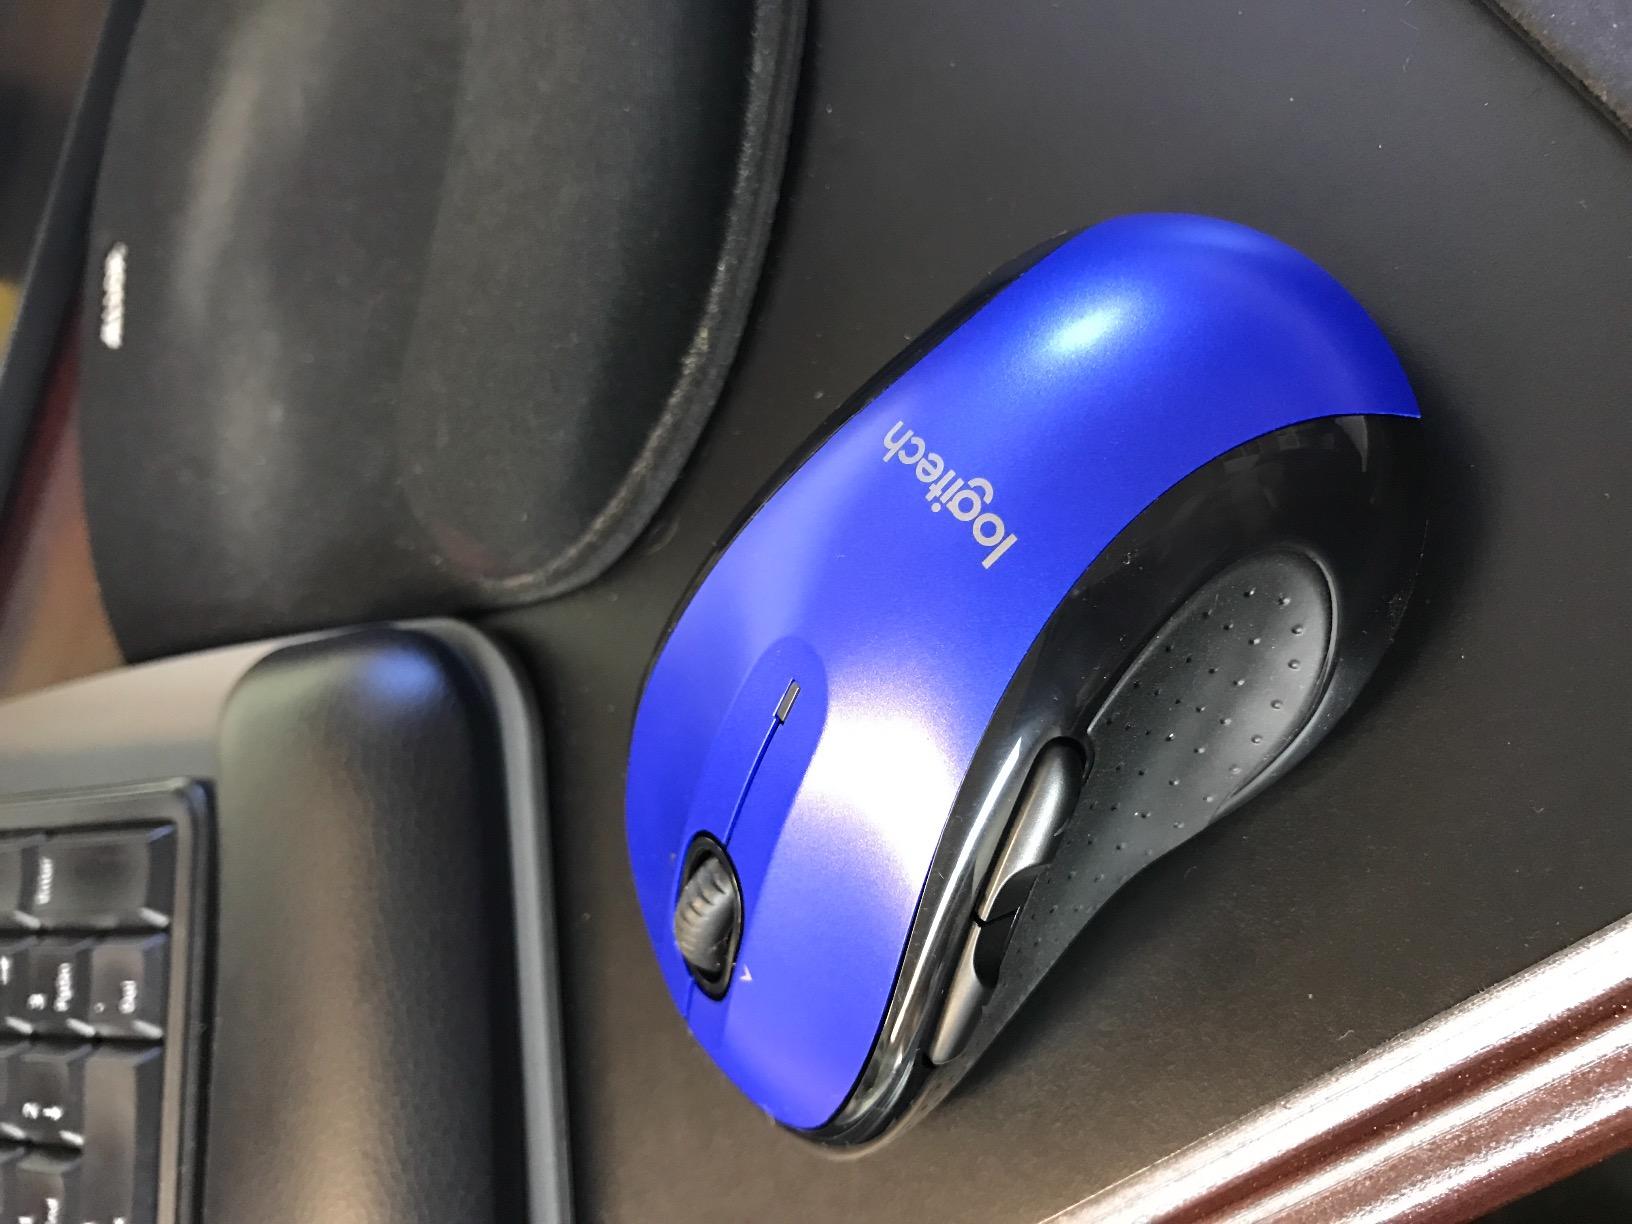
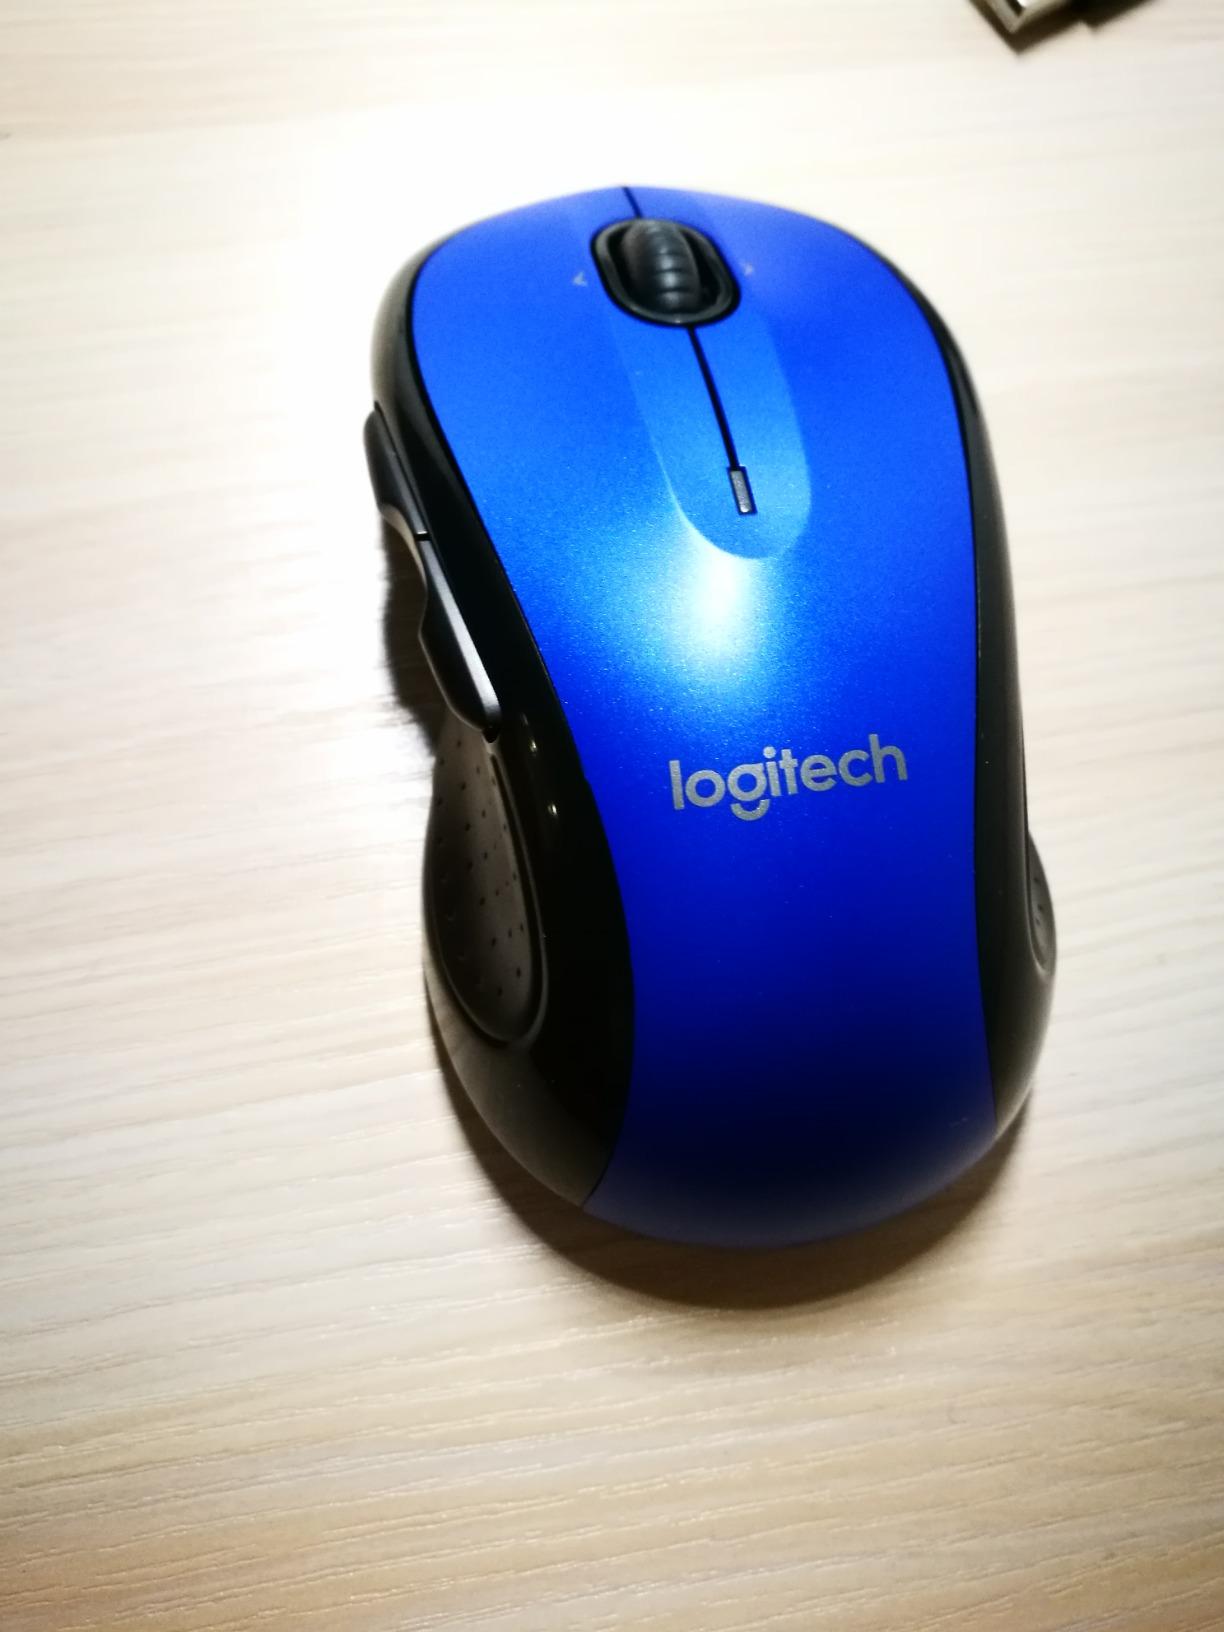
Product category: mouse
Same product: yes